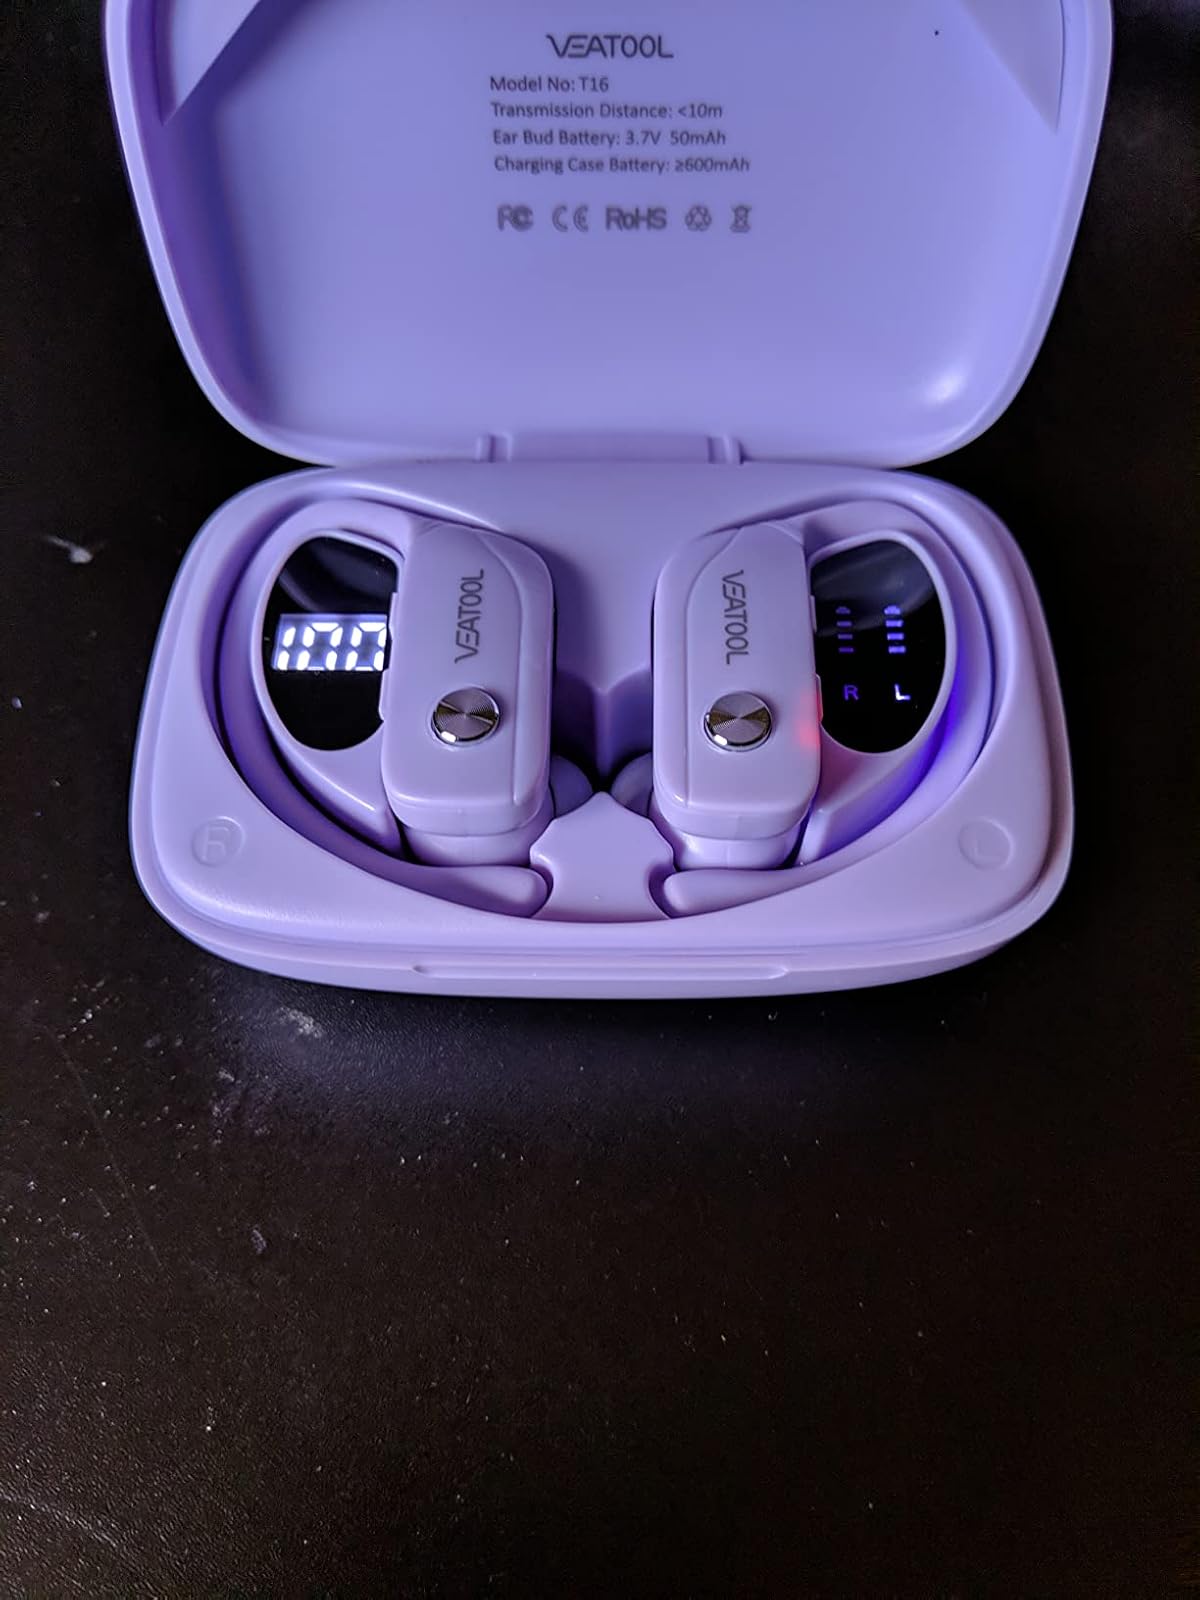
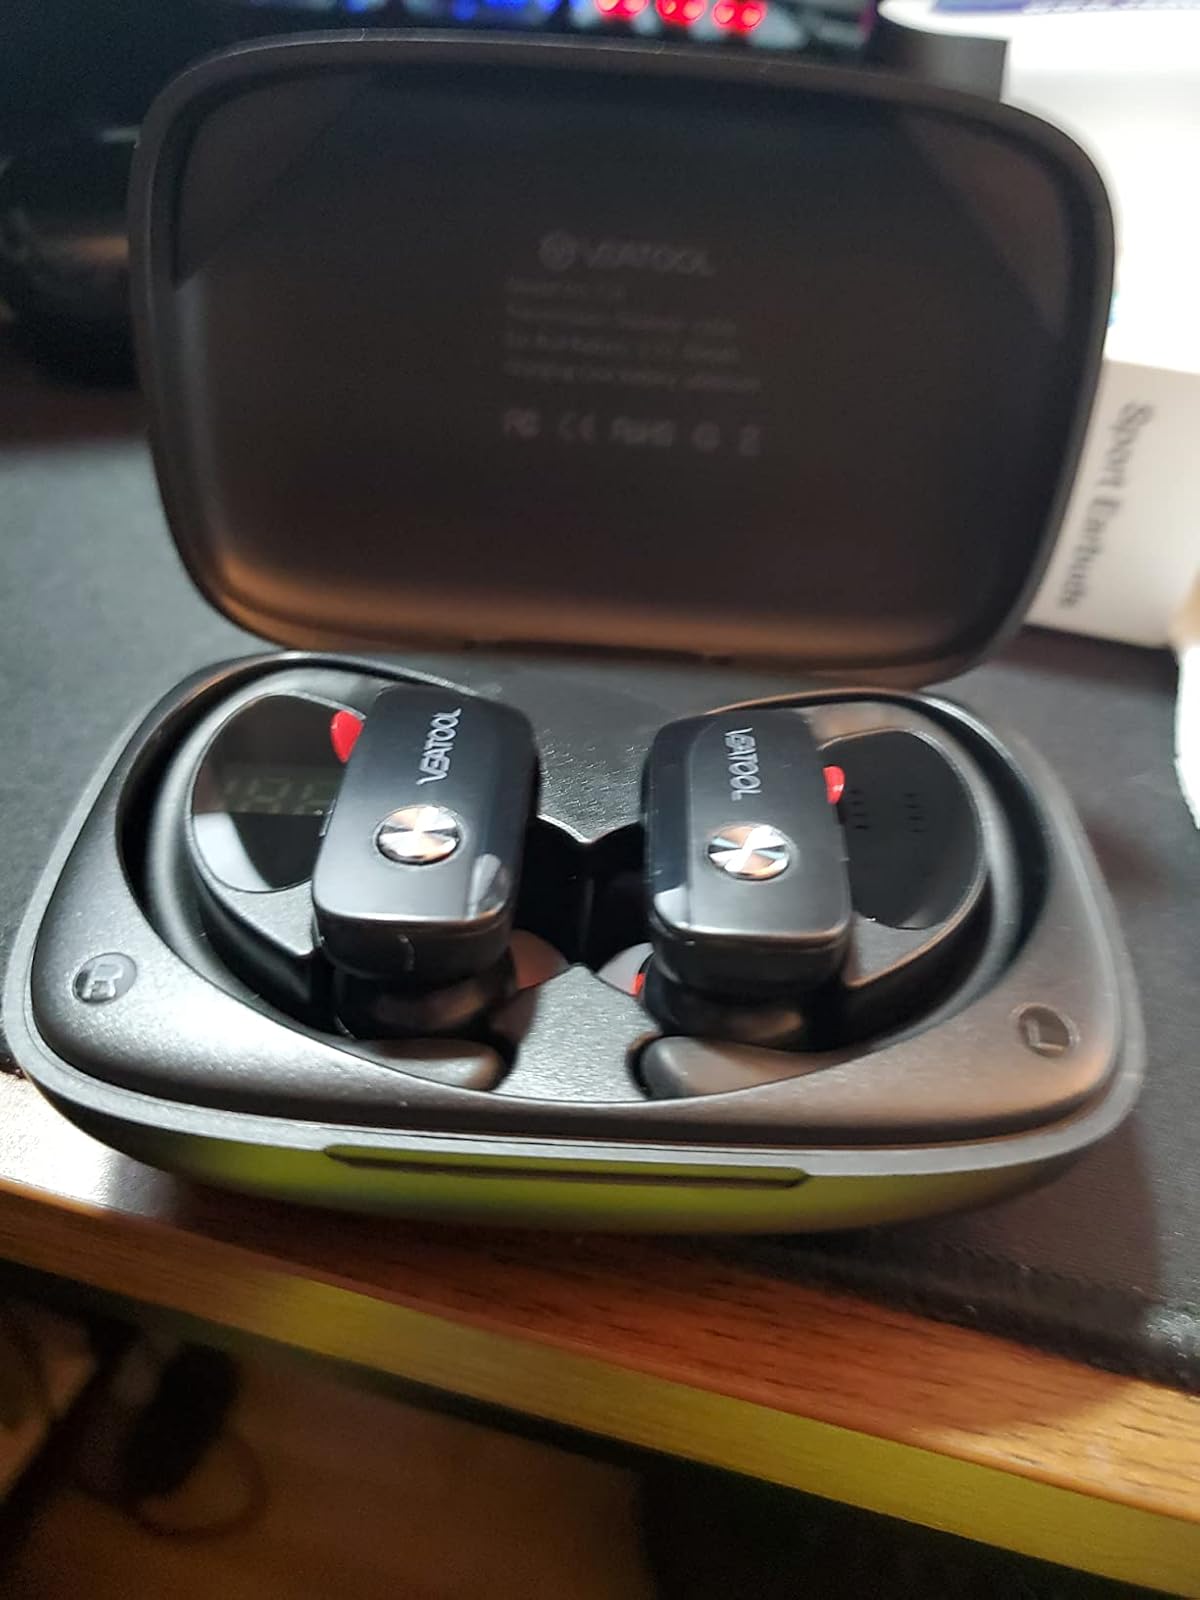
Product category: earbuds
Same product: no